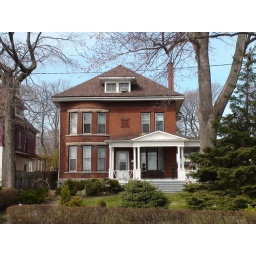
Ancient building and old style houses in the Old City of Niagara Falls (Canada, 2010)